Kian Harratt

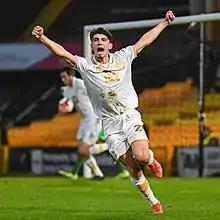
Harratt celebrates his first professional goal in 2022

Kian Shay Harratt (born 21 June 2002) is an English professional footballer who plays as a striker for club Oldham Athletic.